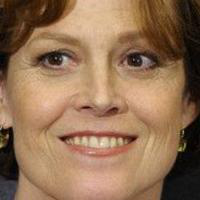
Age group: age 56-65